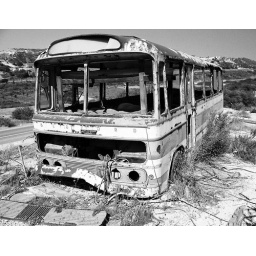
A nice rusty shell of a bus in Cyprus. At the side of the road outside Lemasos